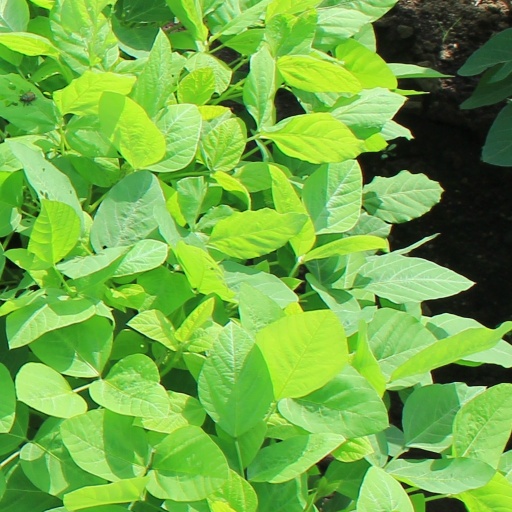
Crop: soybean